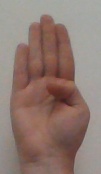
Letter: kaaf